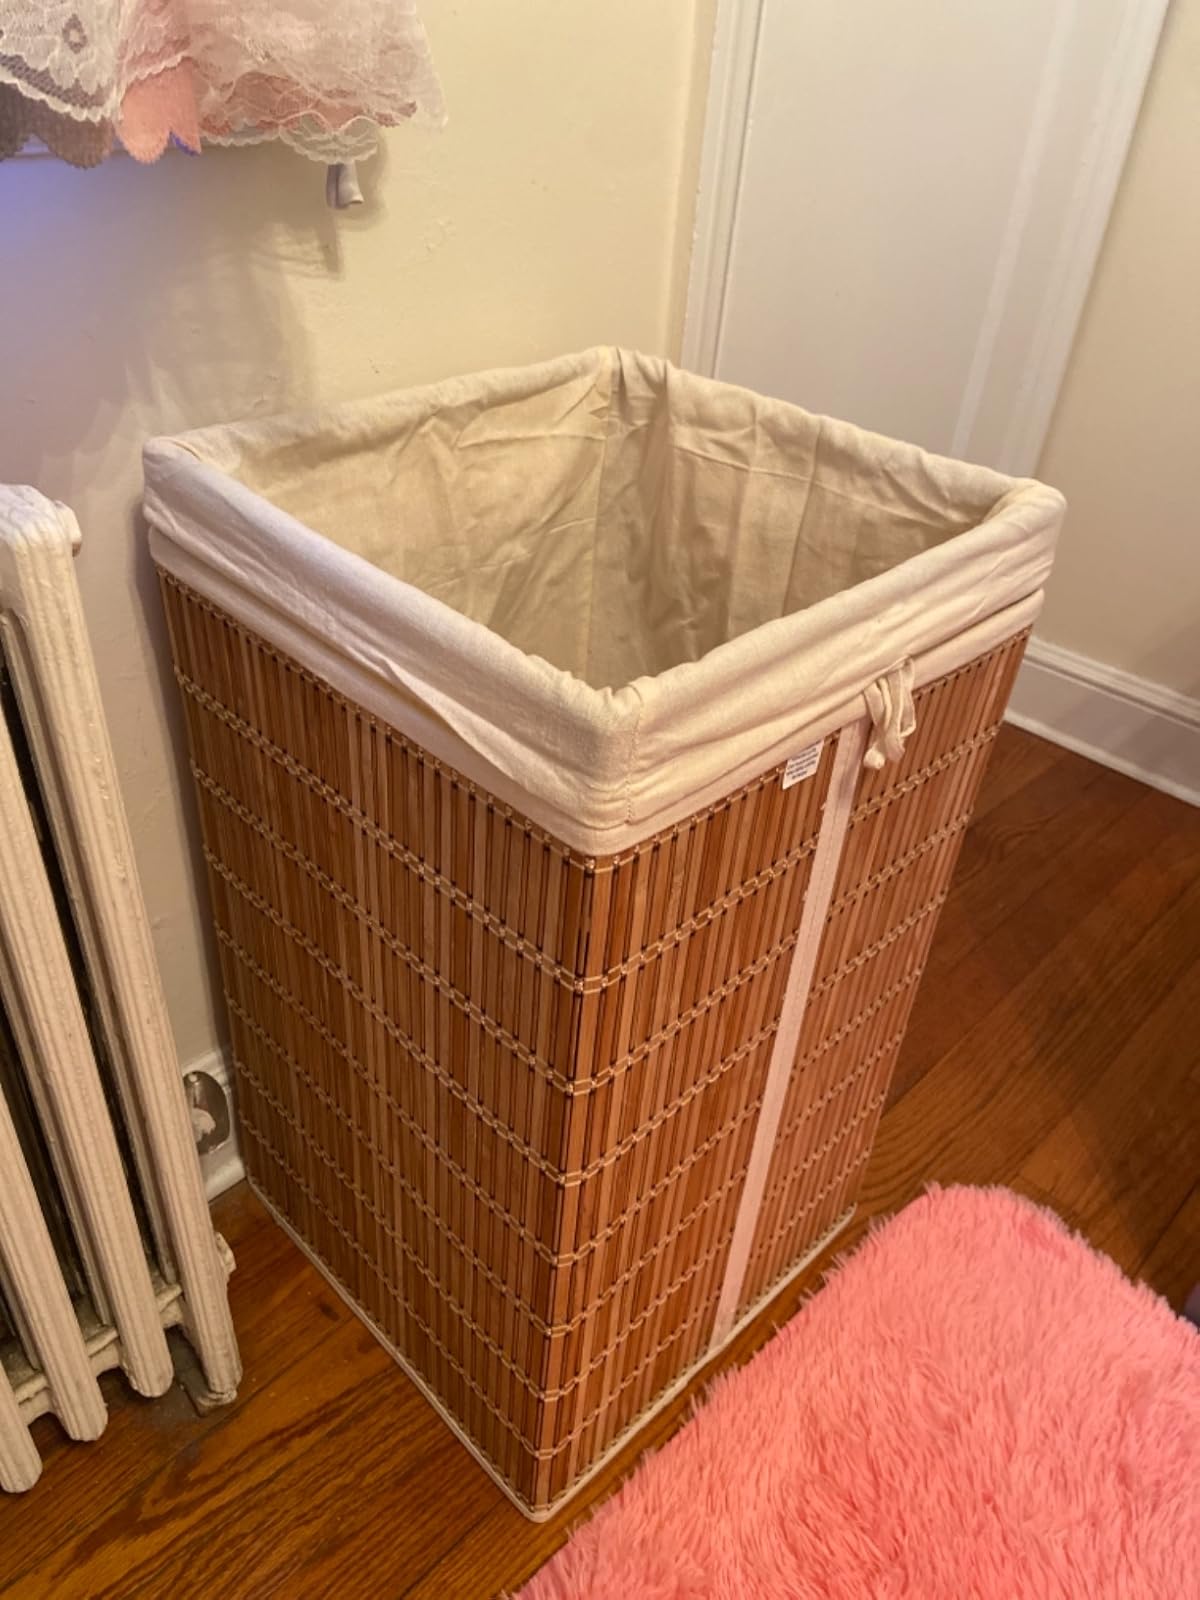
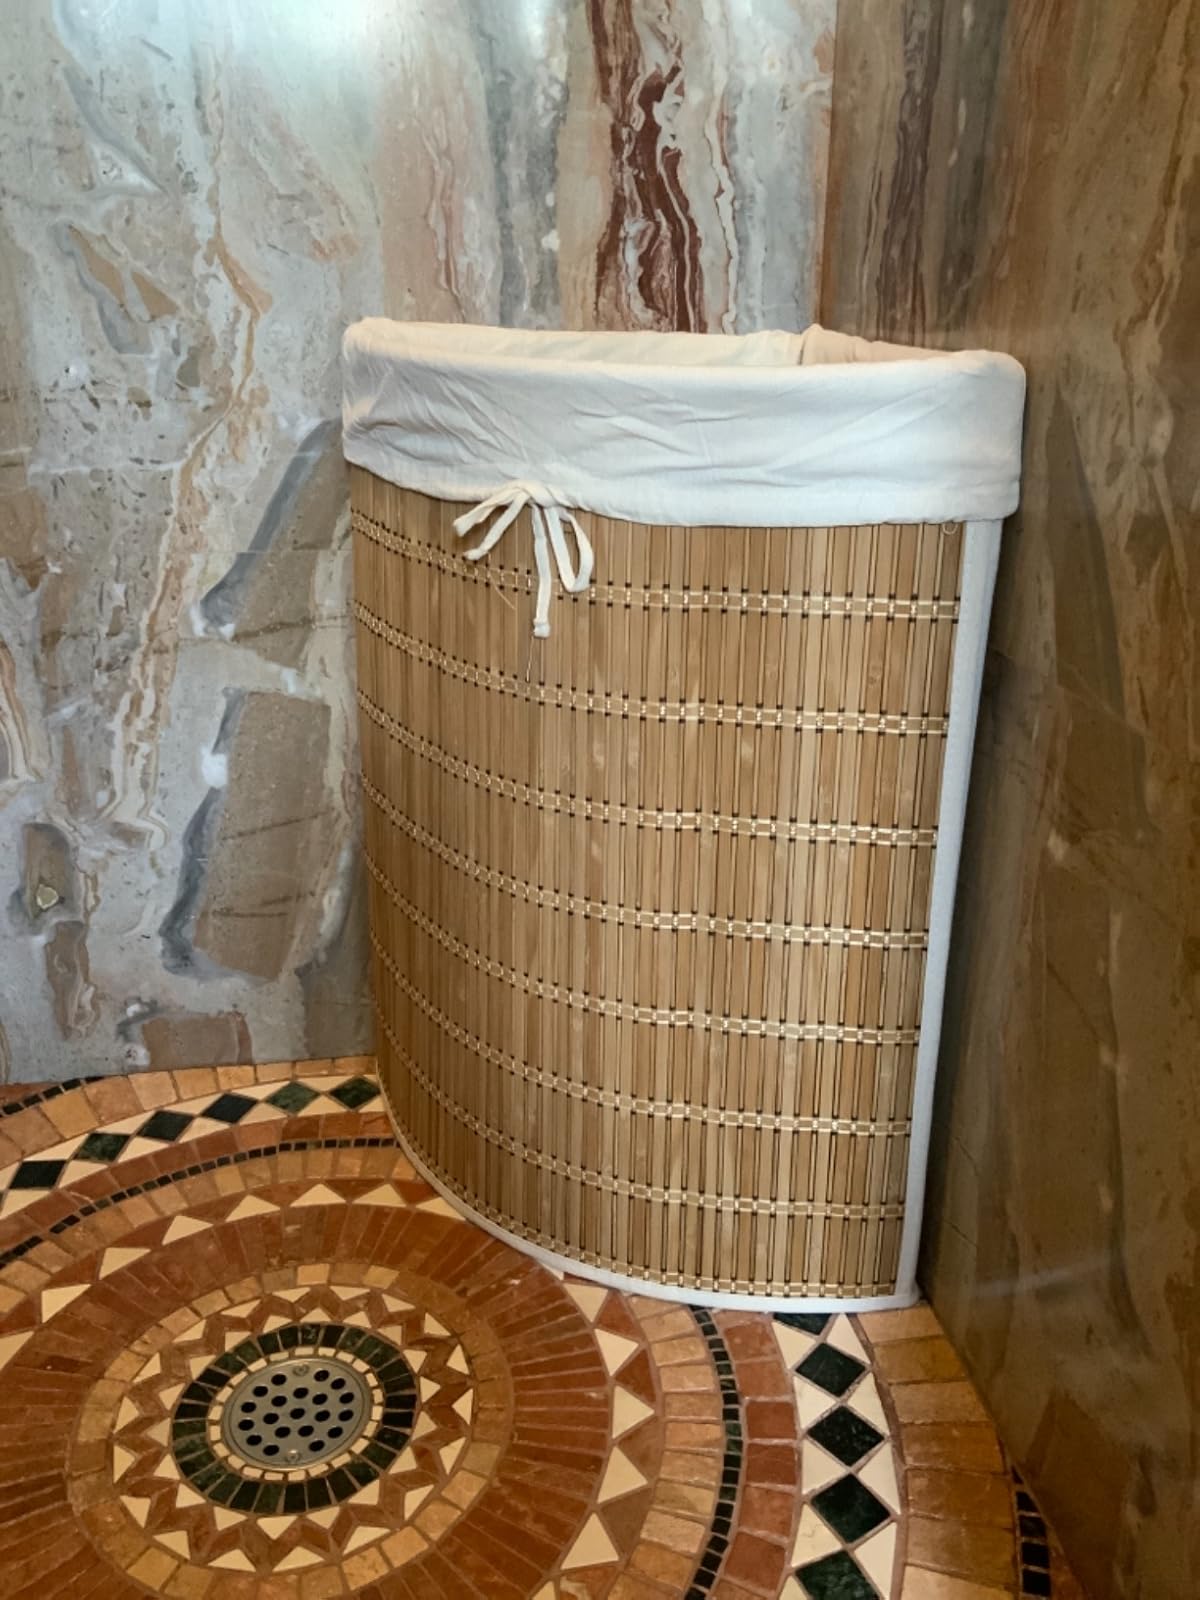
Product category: items_hamper
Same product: no